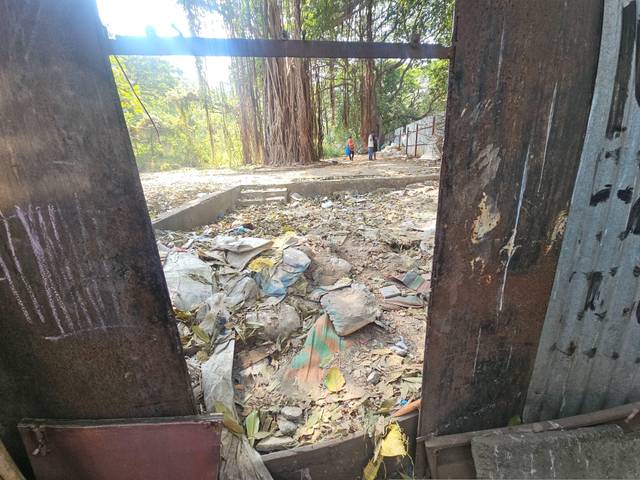
Region: India
Coordinates: 19.079, 72.852